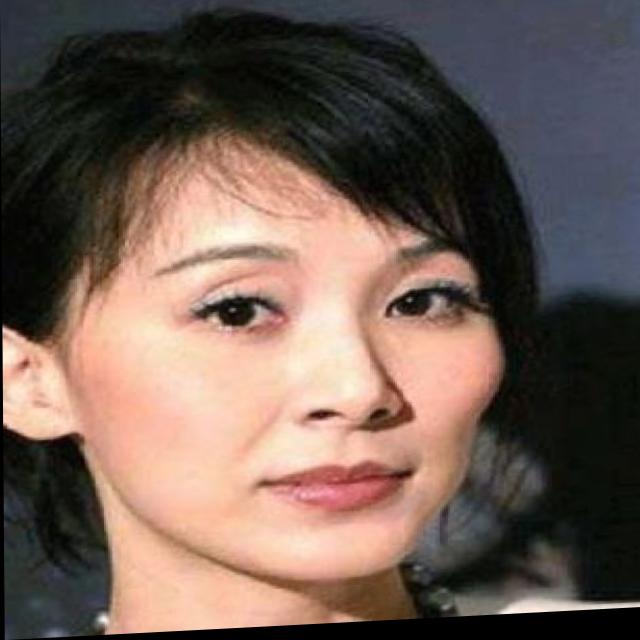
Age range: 21-44